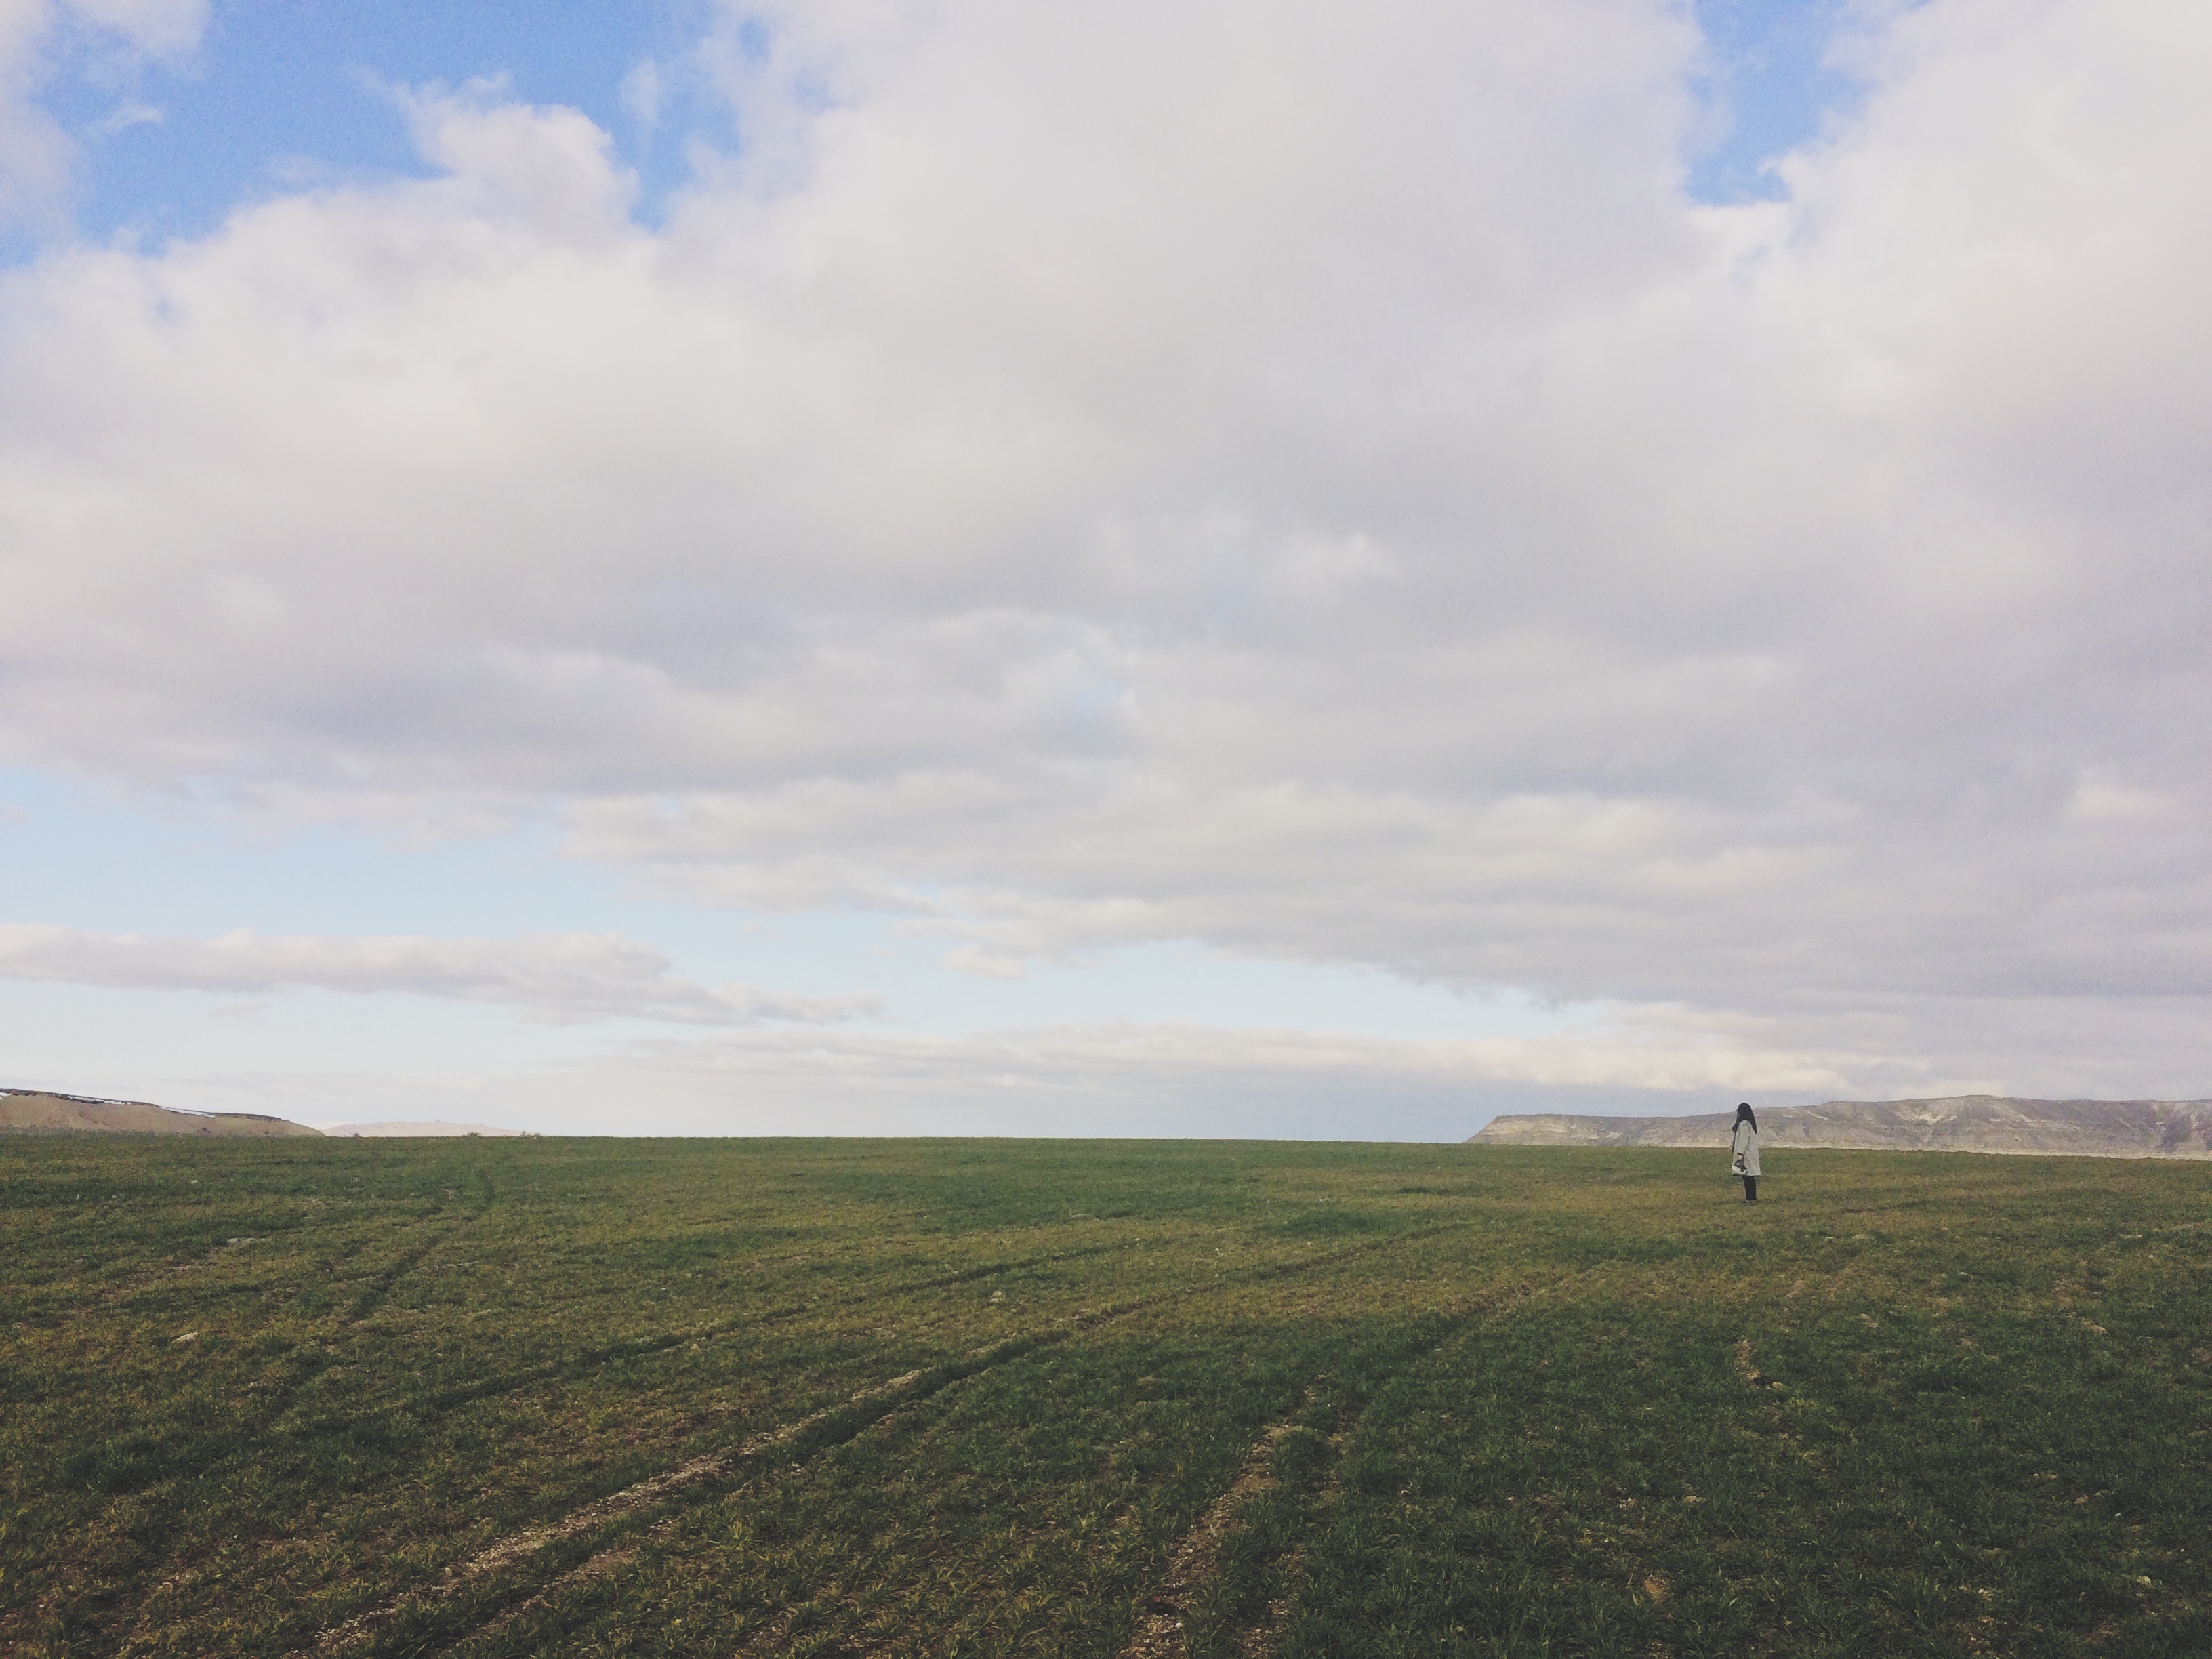
landscape, sea, coast, nature, grass, outdoor, horizon, person, mountain, cloud, sky, field, meadow, prairie, countryside, morning, hill, wind, alone, standing, green, pasture, agriculture, lonely, plain, agricultural, tracks, grassland, plateau, habitat, ecosystem, steppe, rural area, natural environment, atmospheric phenomenon, atmosphere of earth